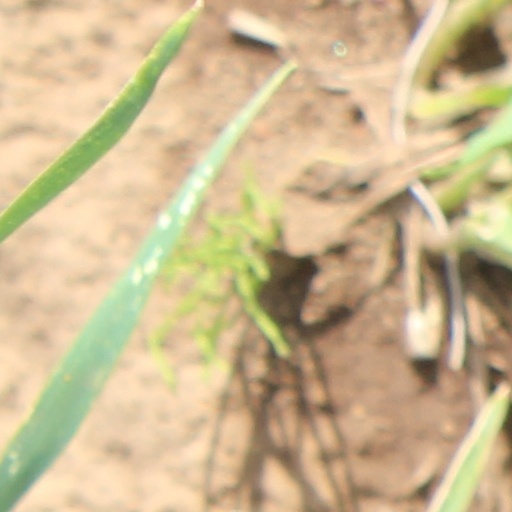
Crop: wheat